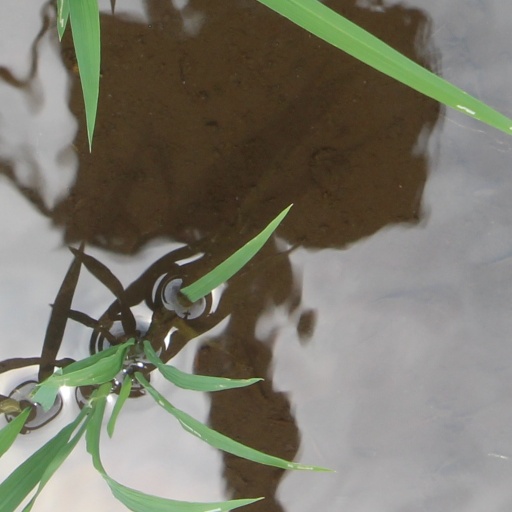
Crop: rice